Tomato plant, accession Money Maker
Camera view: tilt-top (135 deg); turntable rotation: 180 degrees
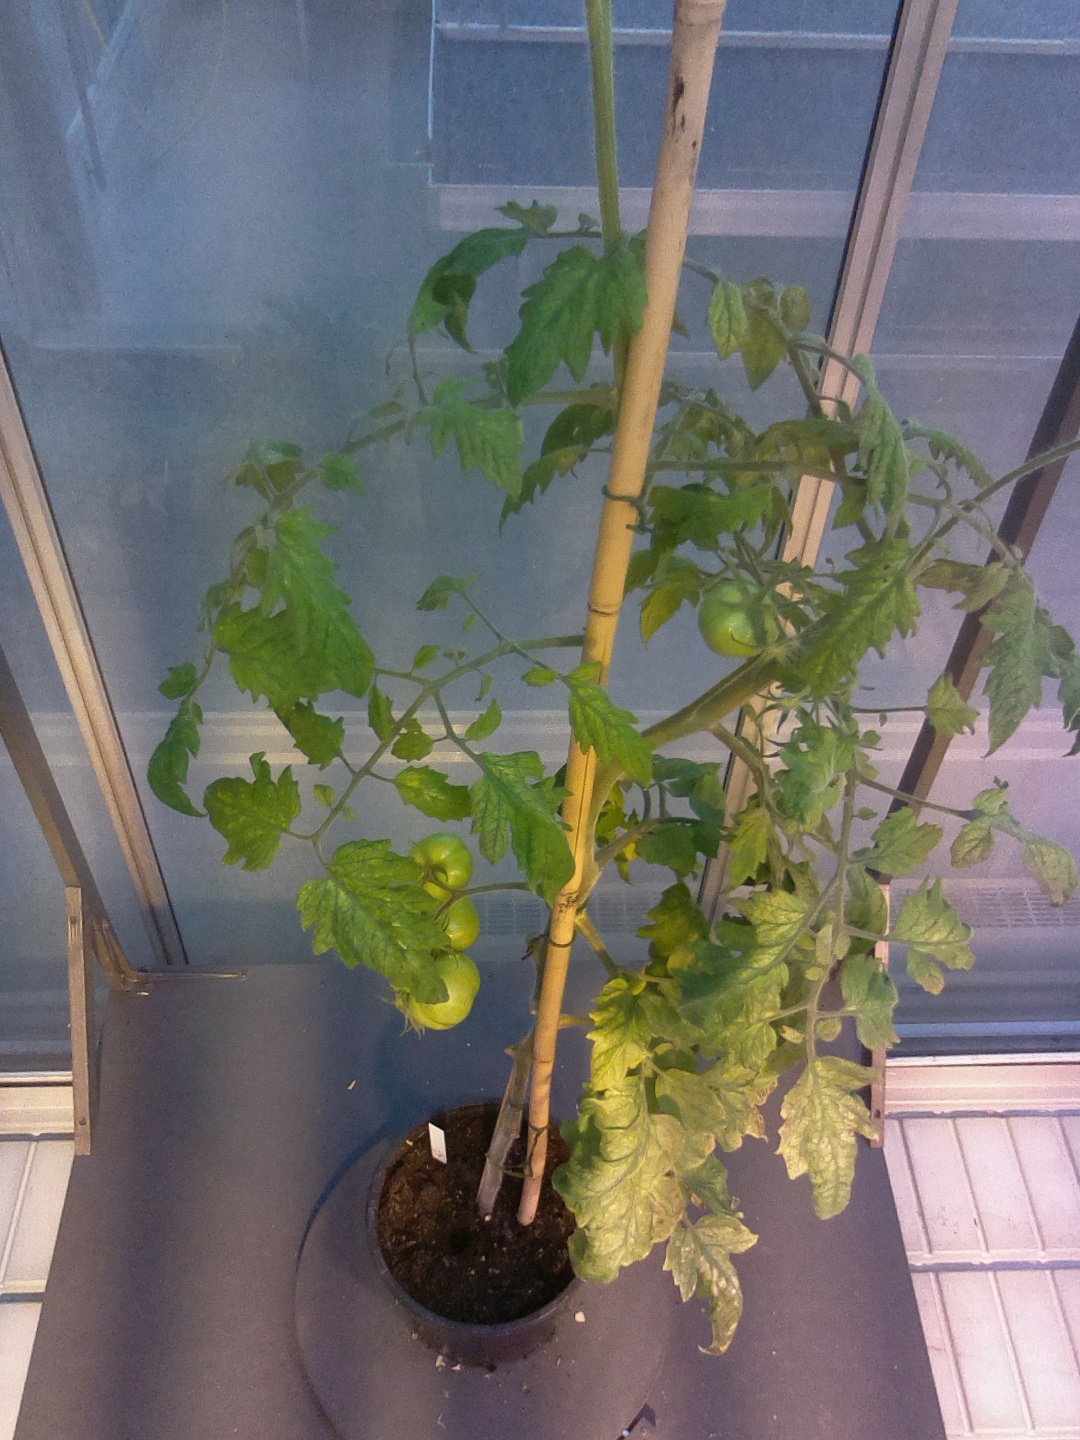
BBCH growth stage 79: 90% -100% of final fruit size